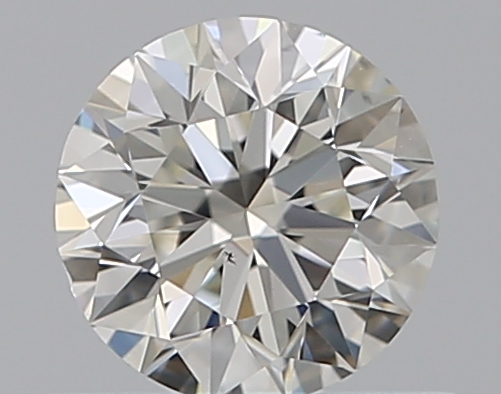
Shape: round
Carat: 0.5
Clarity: VS2
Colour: J
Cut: VG
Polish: EX
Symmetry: VG
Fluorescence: F
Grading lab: GIA
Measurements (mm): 4.97 x 5.03 x 3.18